Edward Wells (RNZAF officer)

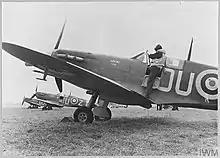
A line up of Spitfires of No. 485 Squadron at Redhill airfield

While escorting Short Stirling bombers on a raid targeting a steelworks facility in Lille on 5 July, Wells destroyed a Bf 109, the first enemy fighter shot down over France by a pilot of No. 485 Squadron. The German was seen to bail out. Then, on the return flight to England, he encountered another Bf 109 and this too was destroyed. Later in the month, while on another escort mission, this time to Cherbourg, he shot down a Bf 109. By this stage of the war, Wells had been promoted to acting flight lieutenant and was one of No. 485 Squadron's flight leaders. A Bf 109 was claimed as damaged on 16 August and then, three days later, while No. 485 Squadron was escorting Bristol Blenheim light bombers on a raid to Lille, it became involved in a wide-ranging melee from Dunkirk to Calais after being surprised by several Bf 109s. Wells shot down one Bf 109 that was targeting another Spitfire of the squadron and damaged a second German fighter.